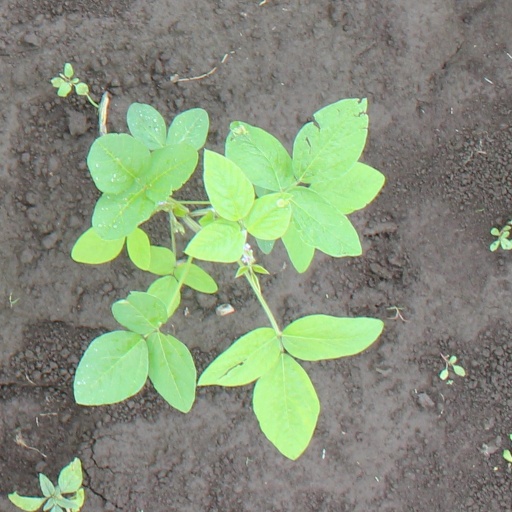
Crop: soybean